Tsukuba Heliport

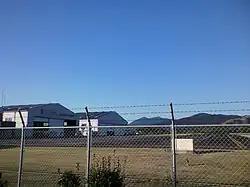

is a heliport in Tsukuba, Ibaraki, Japan. It is operated by Japan Airport Consultants Co., Ltd. under the management of the prefectural government.